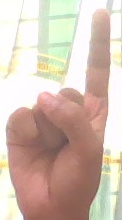
ASL sign: 1